University of New Hampshire

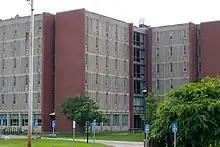
Babcock Hall

Approximately 15% of undergraduate students are affiliated with fraternities and sororities recognized by the university. The Office of Student Involvement and Leadership, the Inter-fraternity Council (IFC) and Panhellenic Council (Panhel) oversee the 13 recognized social fraternities and eight recognized social sororities. Many of the fraternities and sororities have houses on Madbury Road and Strafford Avenue in Durham. These houses are not owned by or on university property. In addition, several unrecognized fraternities continue their operations despite derecognition from the university.